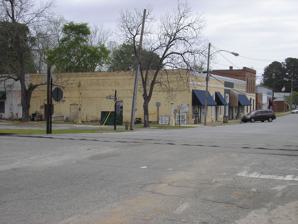
Building: Baconton Commercial Historic District
Country: United States of America
Year built: 1900
Historic district in Georgia, United States United States historic place Baconton Commercial Historic District U.S. National Register of Historic Places U.S. Historic district Show map of Georgia Show map of the United States Location E. Walton and E. Durham Sts., N. Railroad and S. Railroad Aves., and GA 3, Baconton Coordinates 31°22′30″N 84°09′42″W / 31.375°N 84.161667°W / 31.375; -84.161667 Area 10 acres (4.0 ha) Built 1900 Built by Glausier, Thomas Jefferson MPS Baconton MRA NRHP reference No. 83003603 Added to NRHP December 1, 1983 The Baconton Commercial Historic District is a 10-acre (4.0 ha) historic district in Baconton, Georgia that was listed on the National Register of Historic Places in 1983. It then included 12 contributing buildings , which are mostly one-story brick commercial or warehouse buildings.  The district also includes the Winchester Hotel, on E. Durham Street, which was built in the 1890s, enlarged after 1900, and operated into the 1930s.  In 1983 it was a single family residence.  Adjacent is the former home of the bookkeeper of the Jackson Supply Company. Major Robert J. Bacon, Sr., was the original landowner of the area. The district was one of three in Baconton listed on the National Register at the same time, as part of a review of all historic resources in Baconton, along with the George W. Jackson House . References Wikimedia Commons has media related to Baconton Commercial Historic District .